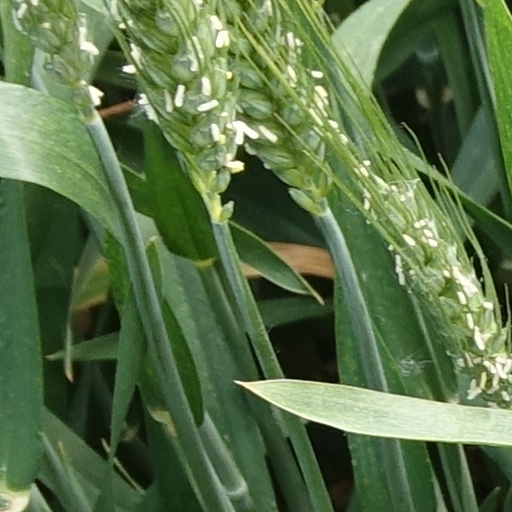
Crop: wheat